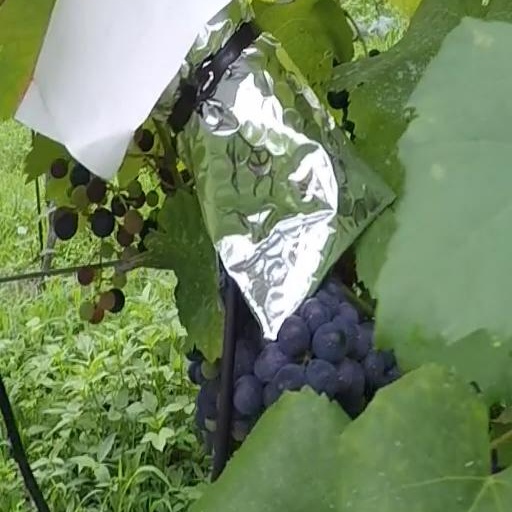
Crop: grape